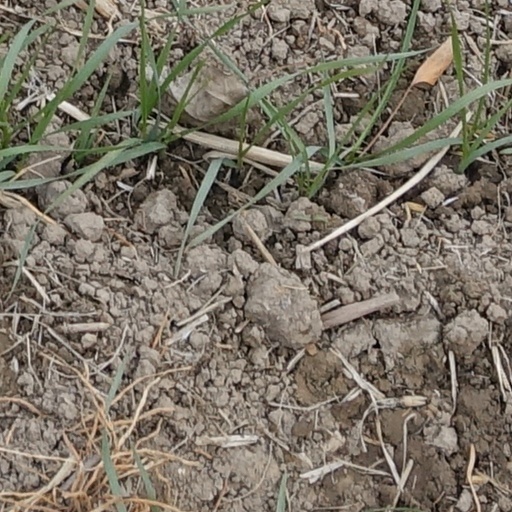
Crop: wheat